Douglas Fairbanks Jr.

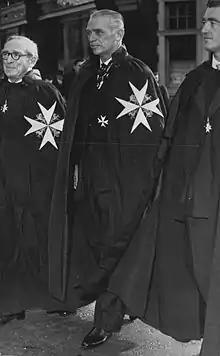
Fairbanks in 1958 wearing the mantle and insignia of a Knight of Justice of the Order of St. John.

Fairbanks returned to Hollywood at the conclusion of World War II. He spent two years finding a comeback vehicle, and picked "Sinbad the Sailor" (1947), which was not a big hit.